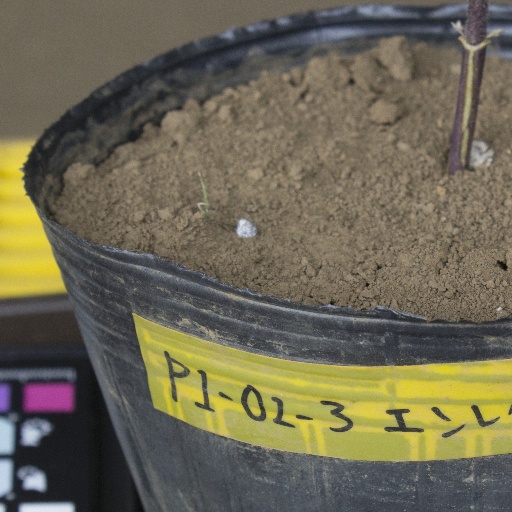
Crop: soybean